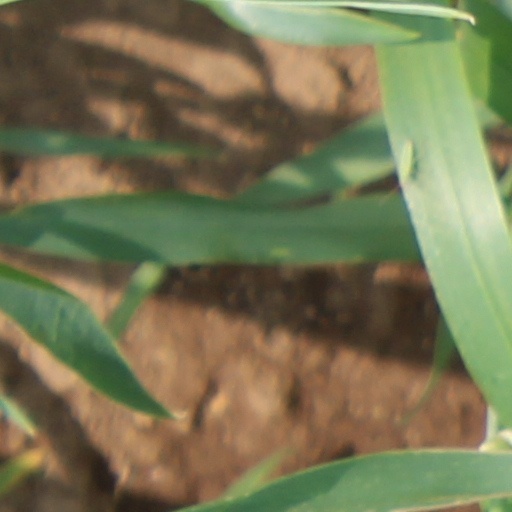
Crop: wheat